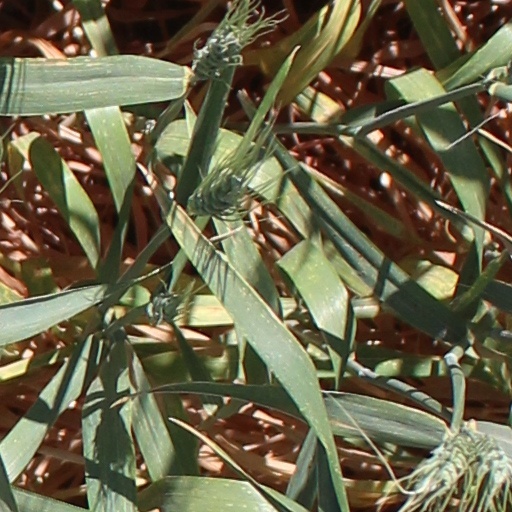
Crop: wheat